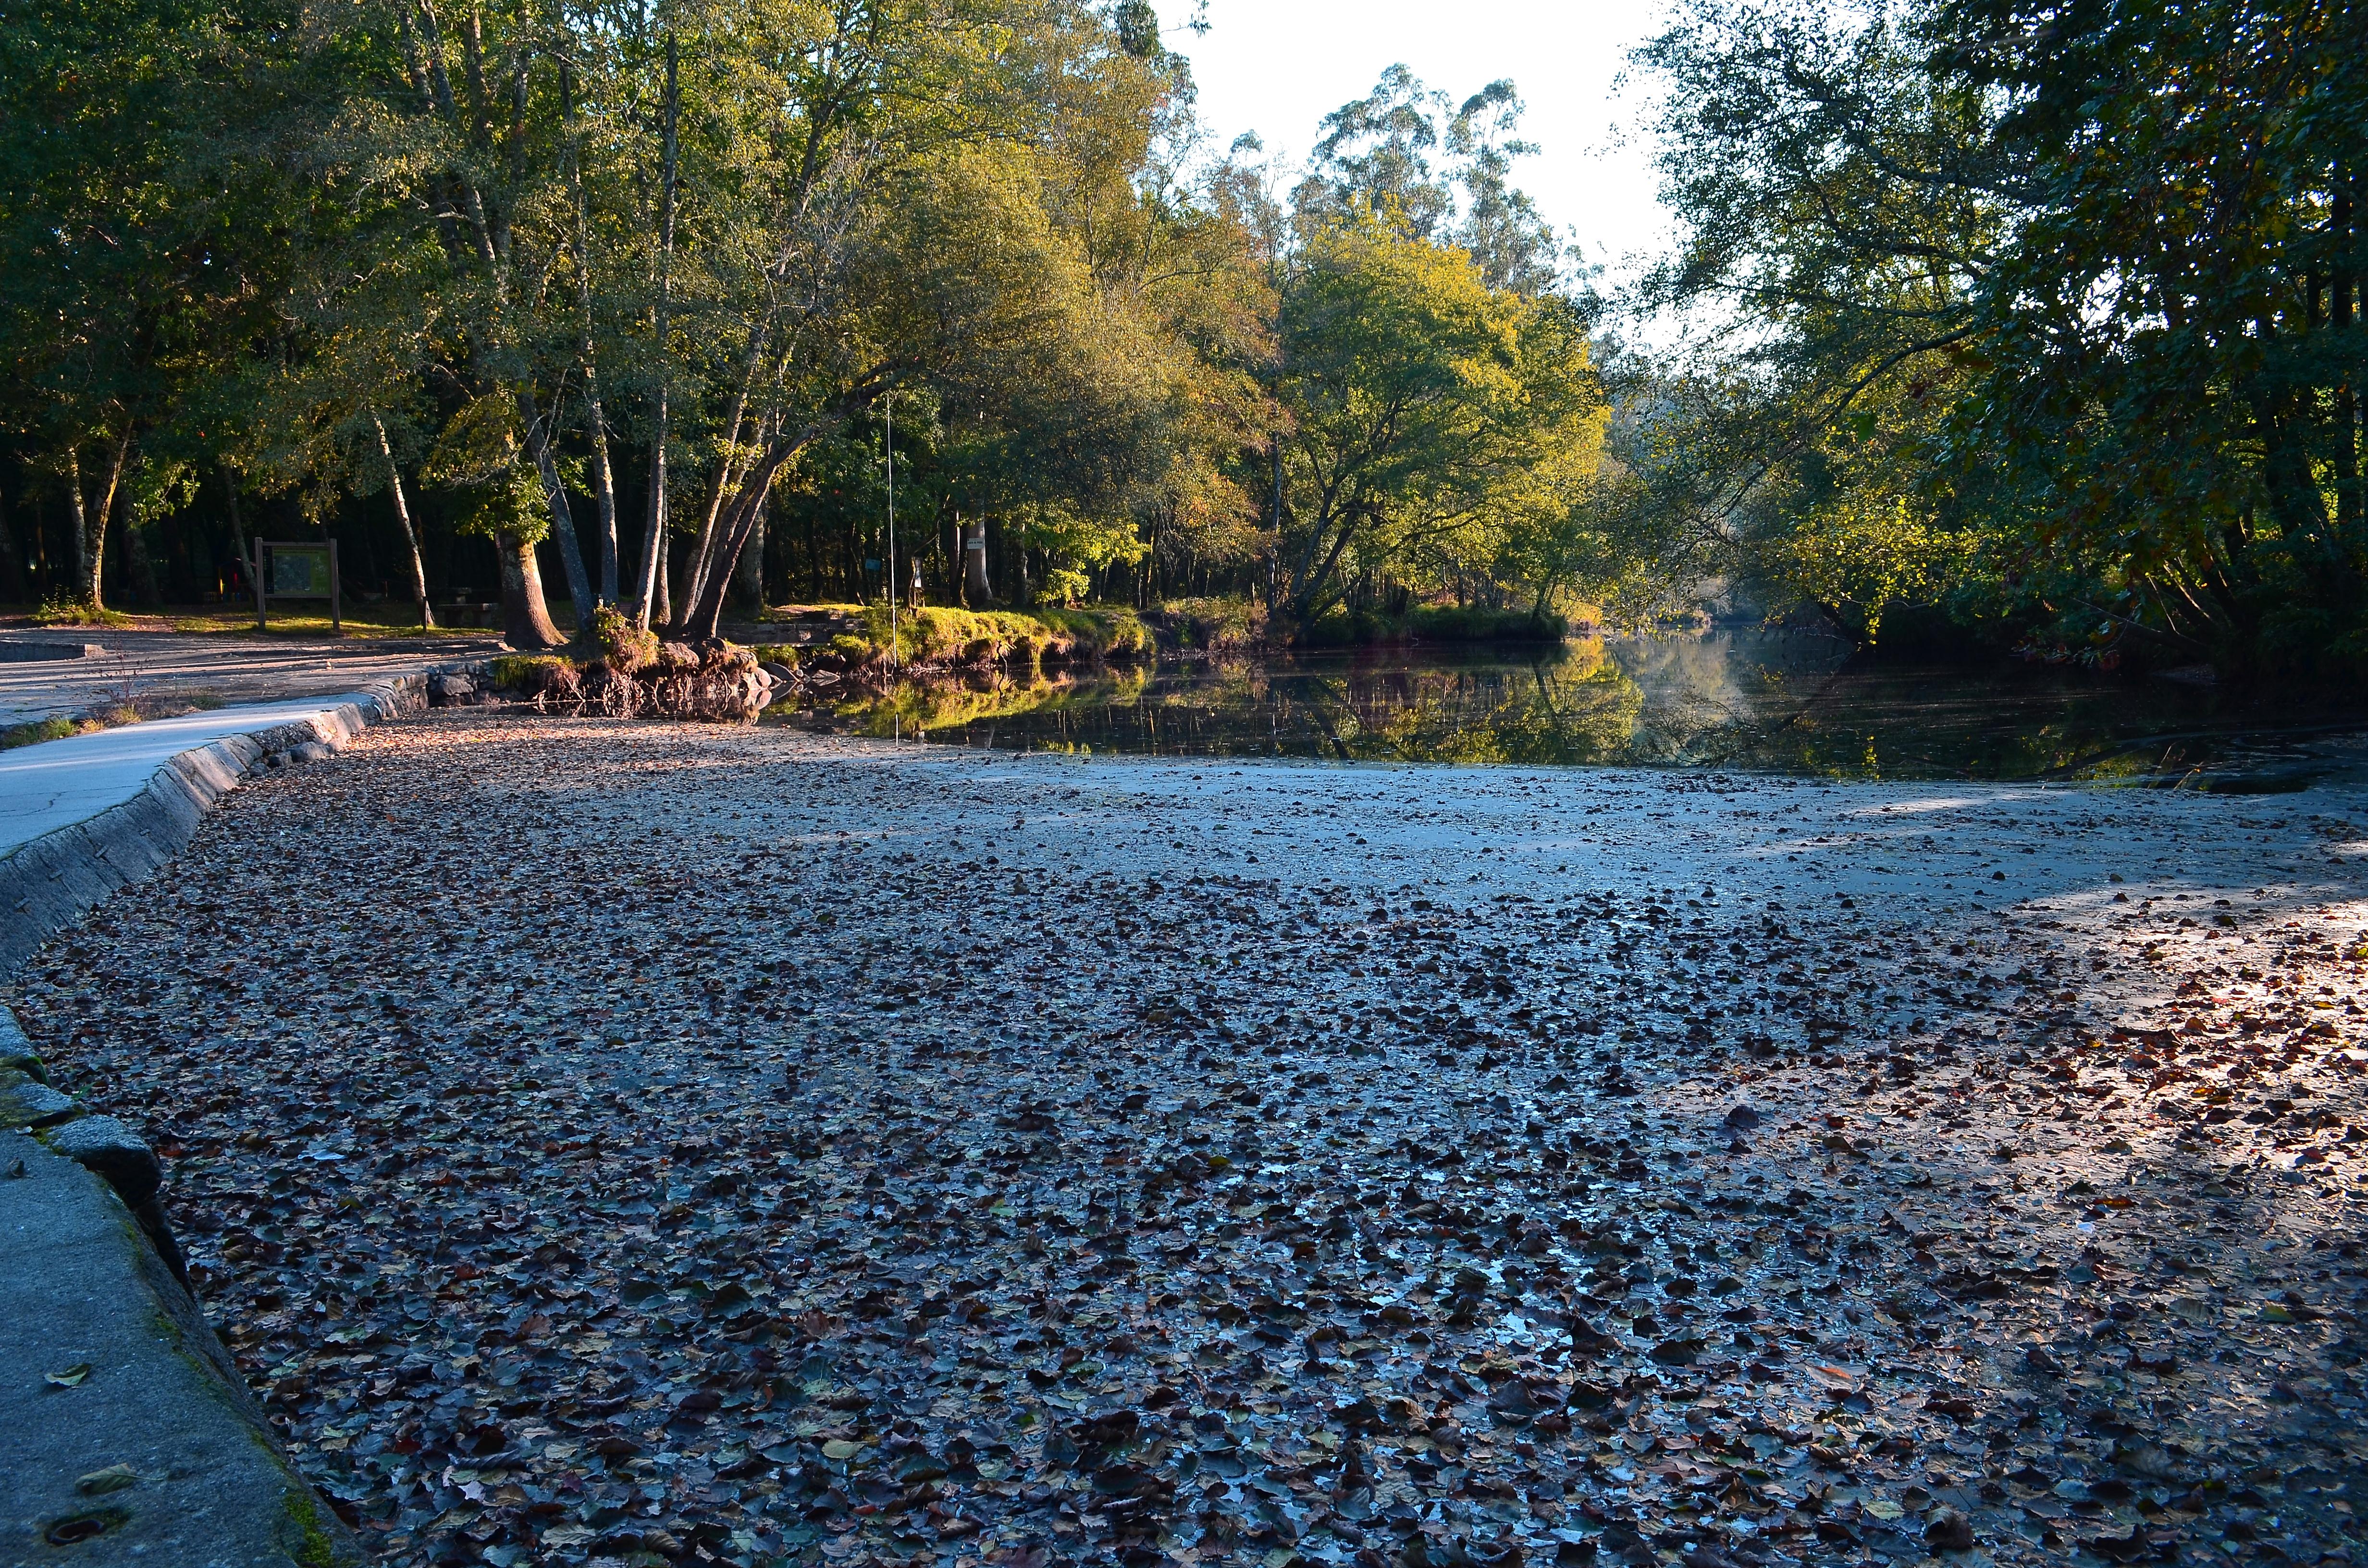
tree, water, nature, forest, sunlight, leaf, flower, river, pond, stream, reflection, autumn, garden, season, body of water, spain, landscapes, galicia, pontevedra, paisajes, woodland, espana, ggl1, gaby1, pontecaldelas, nikond5100, rioverdugo, sendeirodasalmi asedofoxodolobo